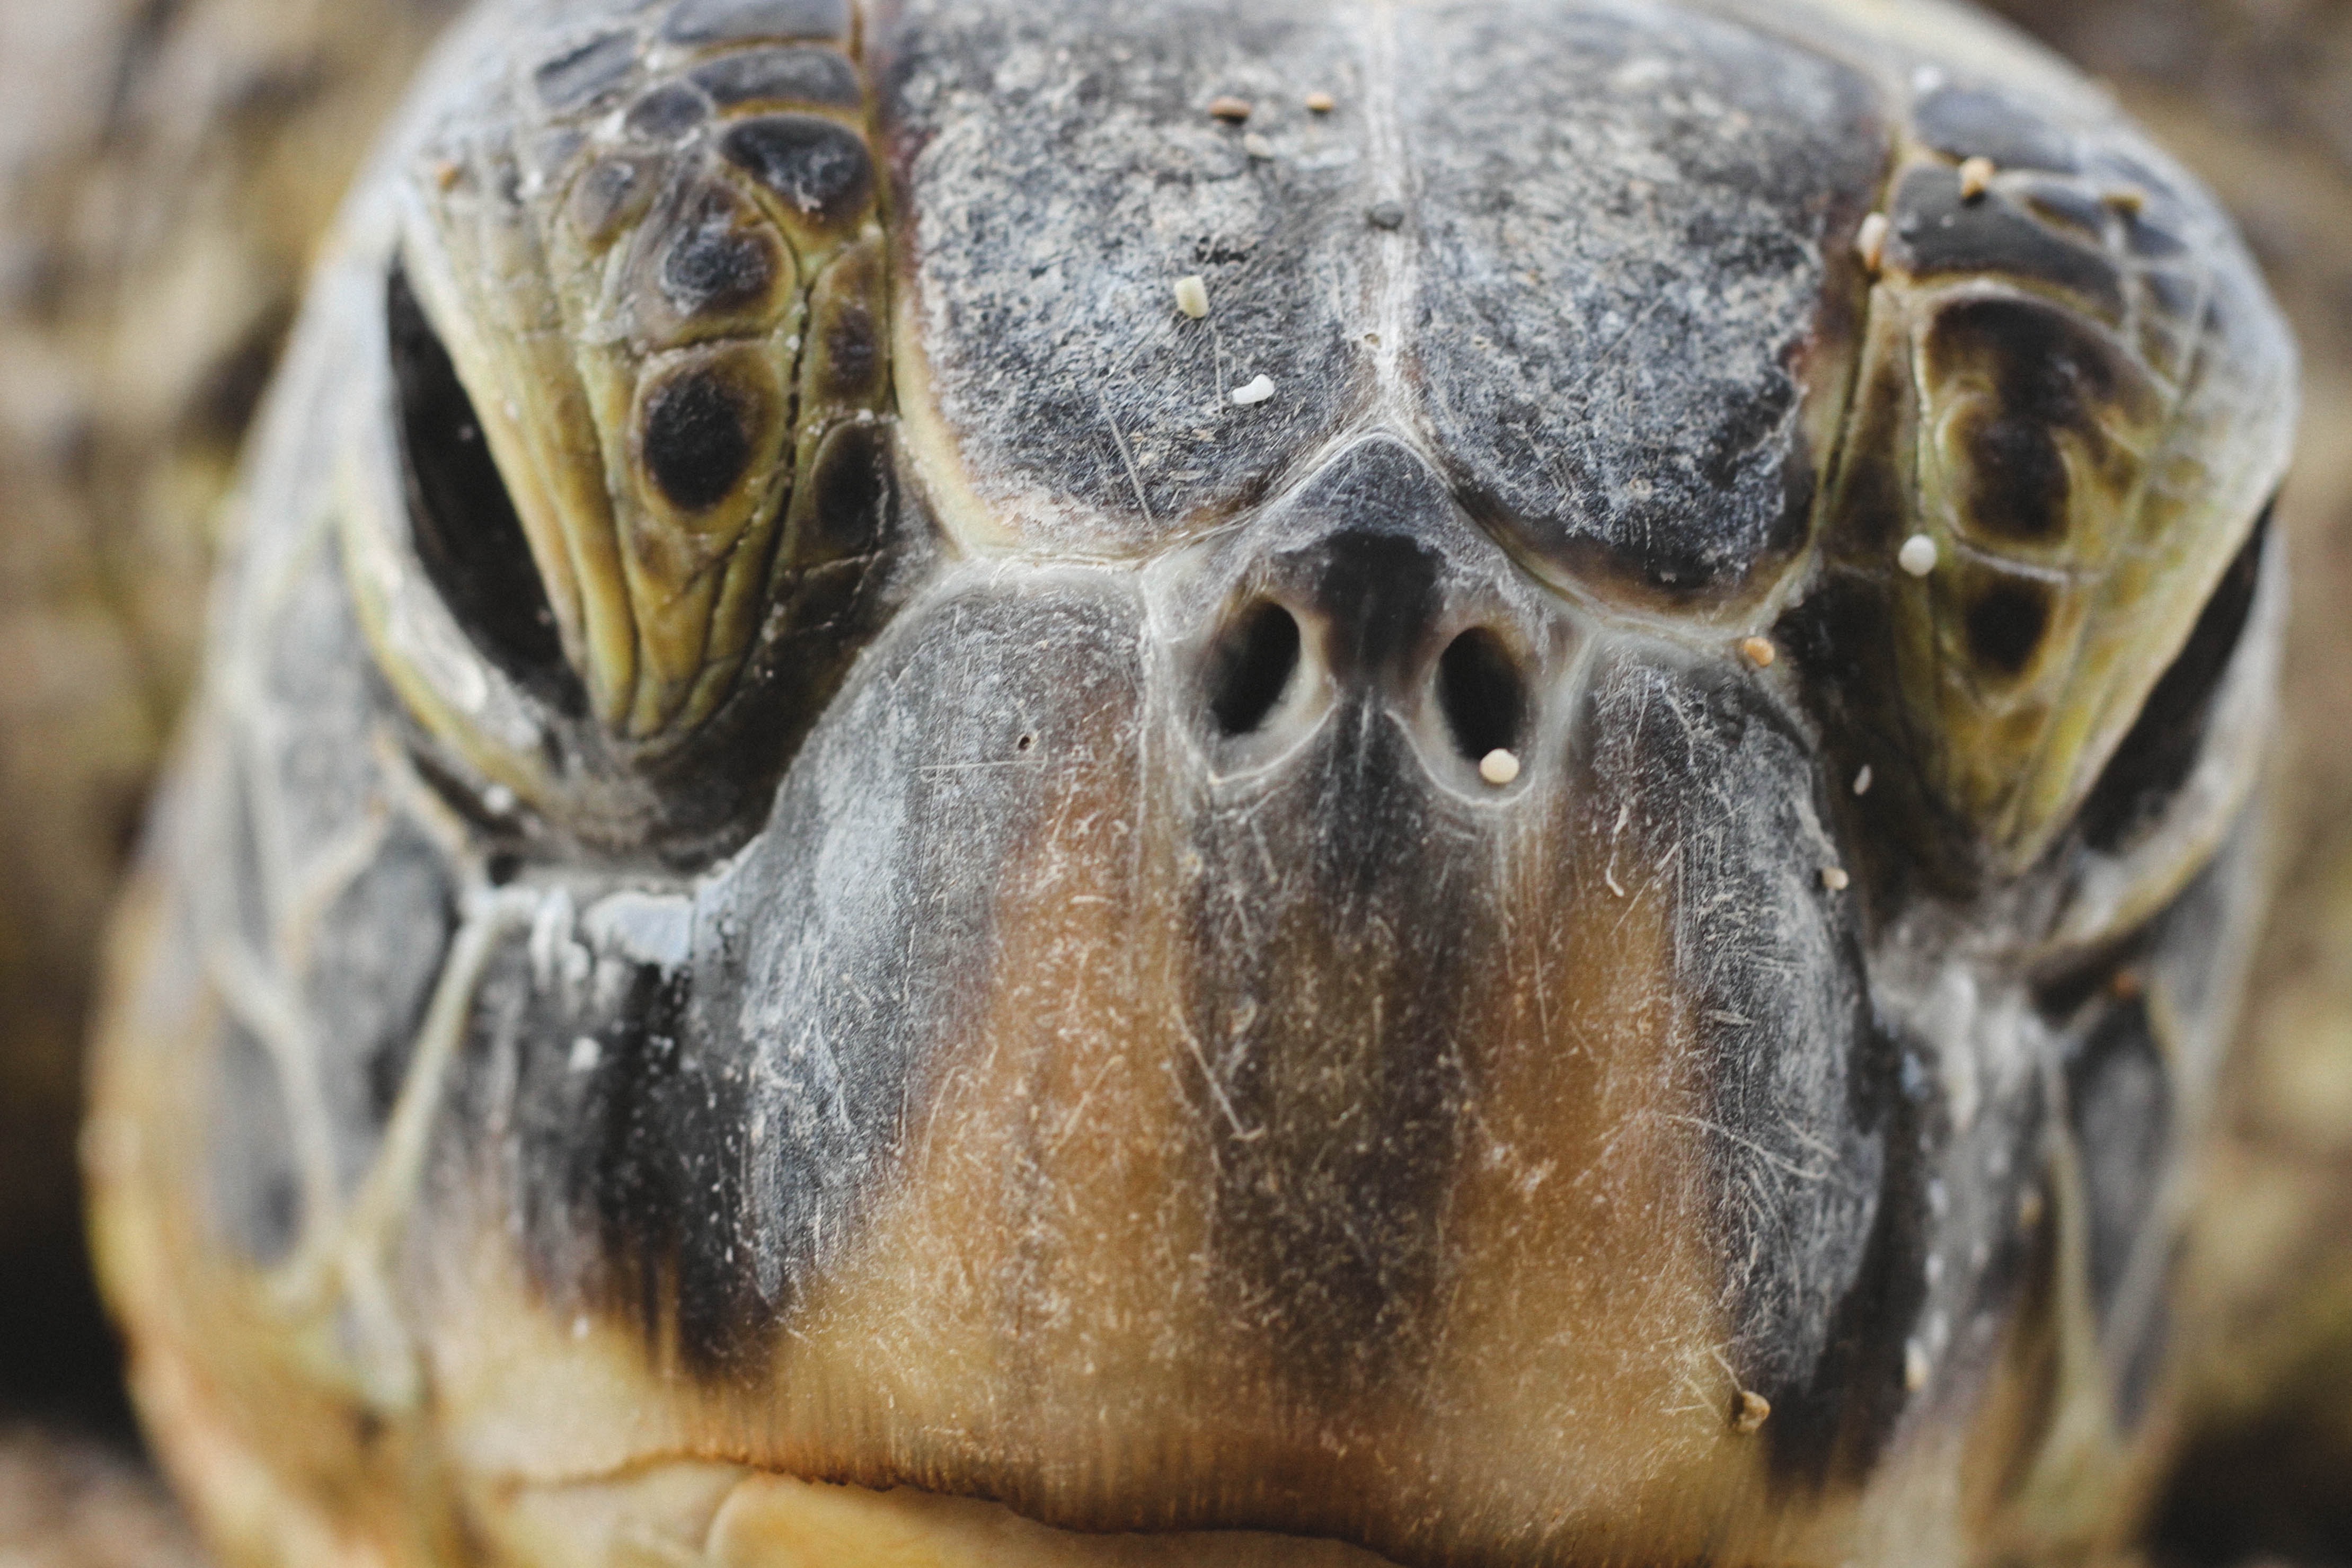
animal, wildlife, insect, macro, biology, turtle, sea turtle, reptile, fauna, close up, face, eye, tortoise, vertebrate, box turtle, macro photography, loggerhead, common snapping turtle, emydidae